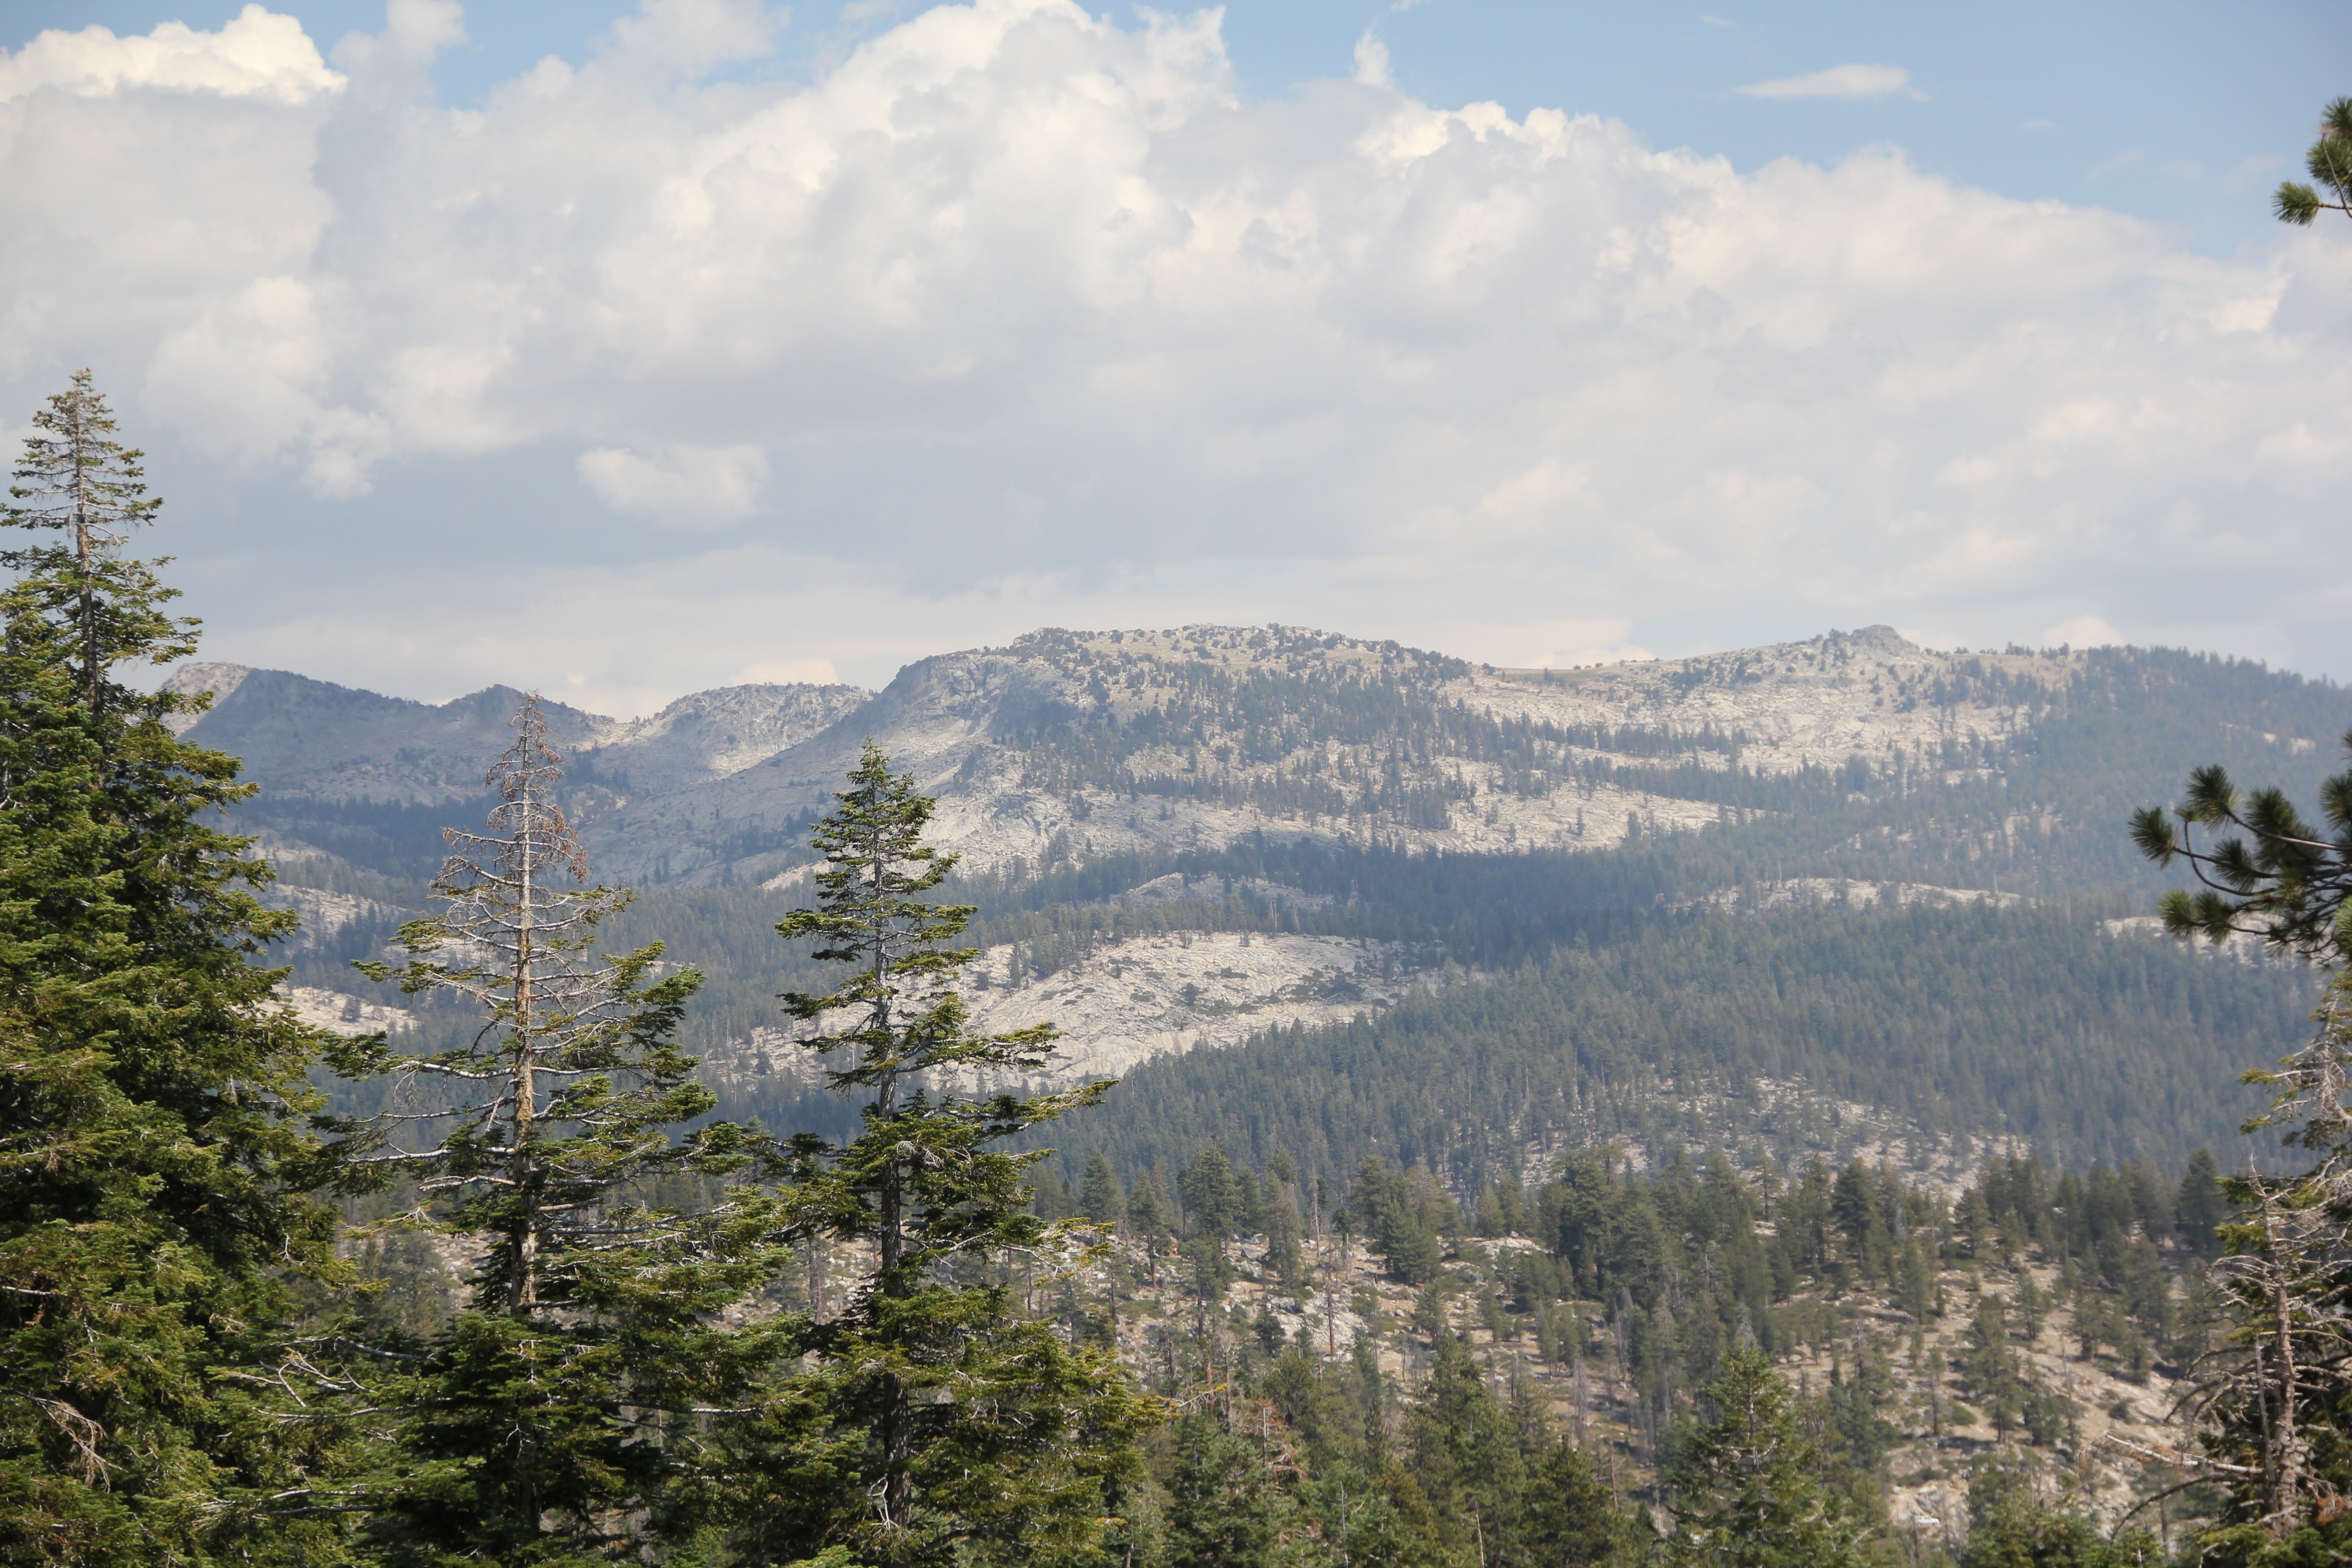
landscape, tree, nature, forest, outdoor, wilderness, mountain, light, cloud, sky, meadow, sunlight, hill, mountain range, travel, environment, natural, autumn, park, scenery, ridge, mountain landscape, mountains, plateau, vista, habitat, ecosystem, landform, natural environment, geographical feature, woody plant, mountainous landforms